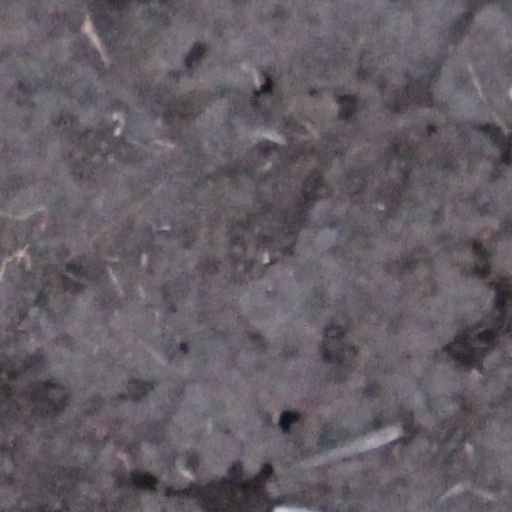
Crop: wheat